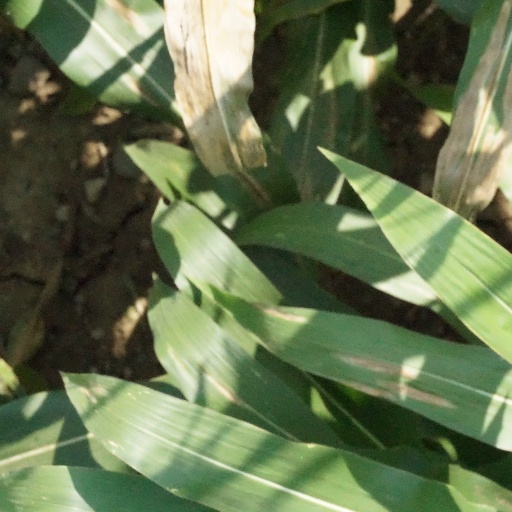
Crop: maize; corn